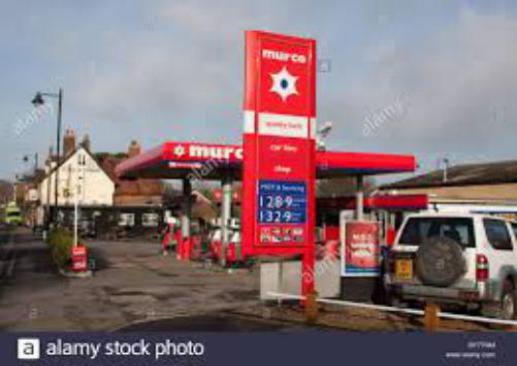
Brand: murco-1
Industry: Electronic